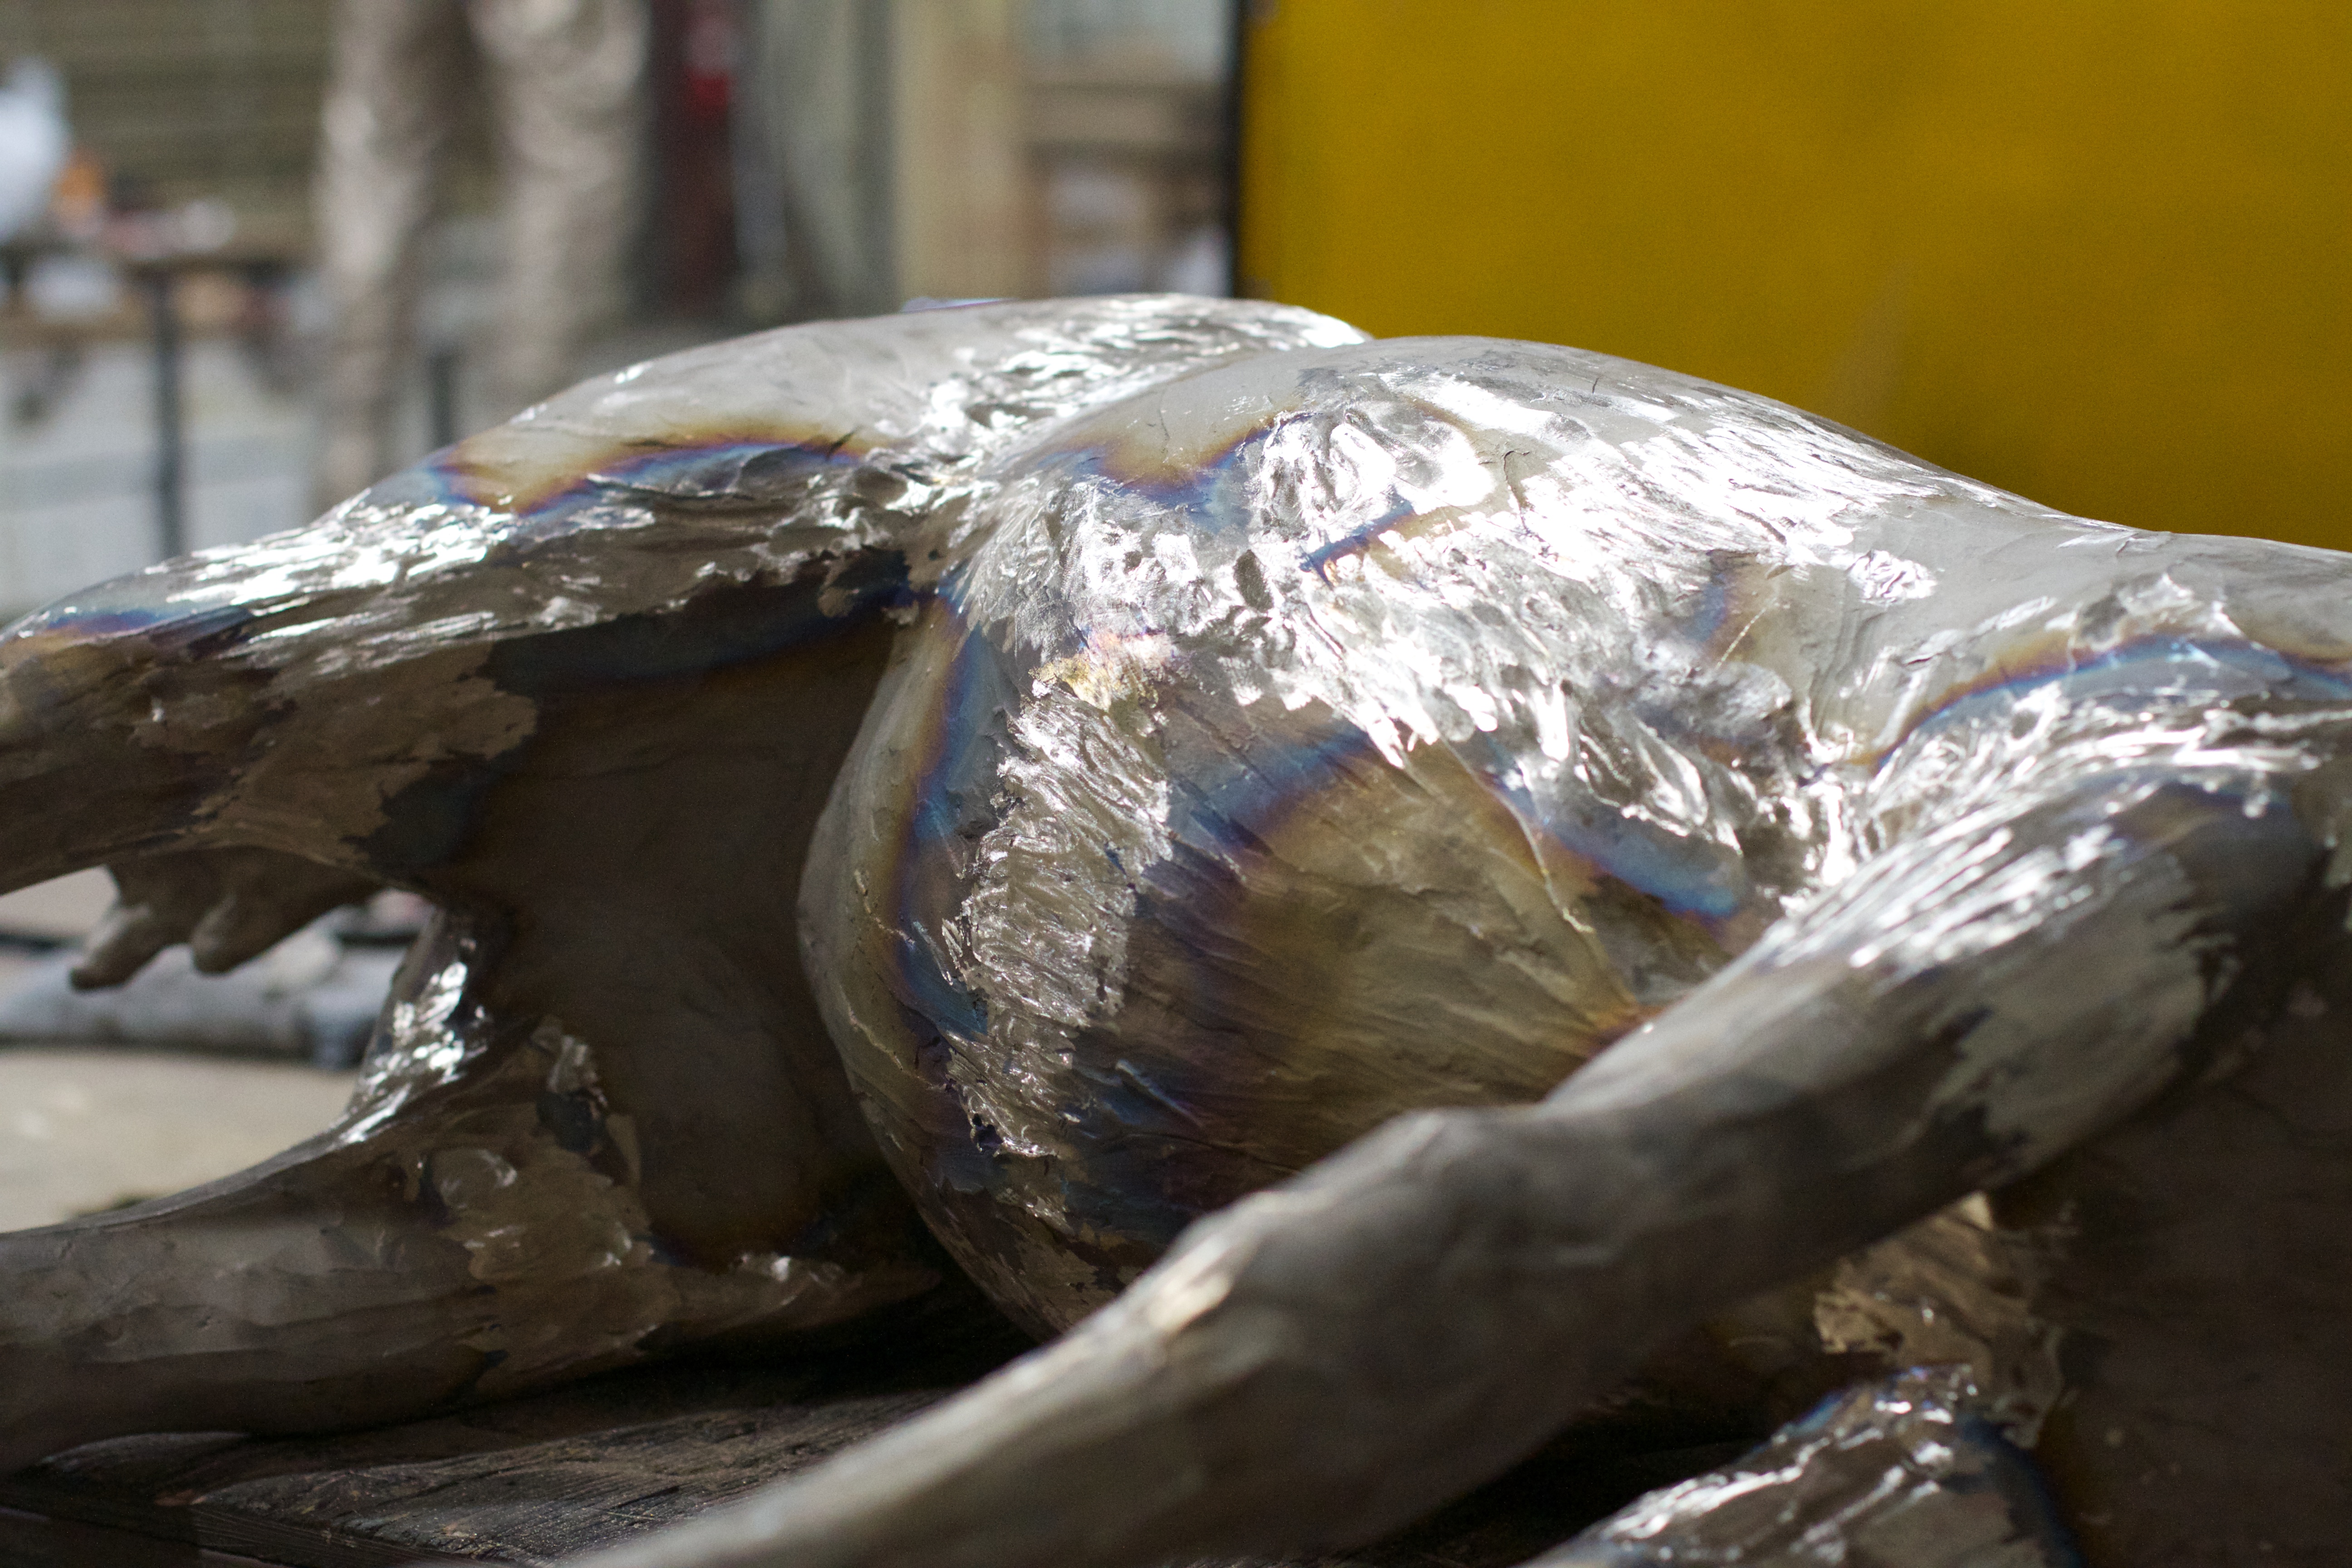
statue, sculpture, art